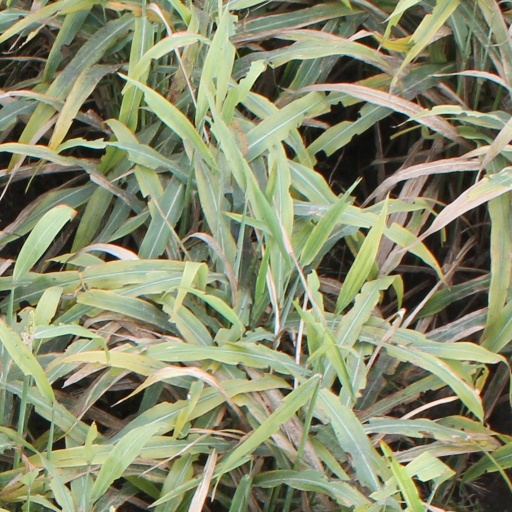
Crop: sorghum